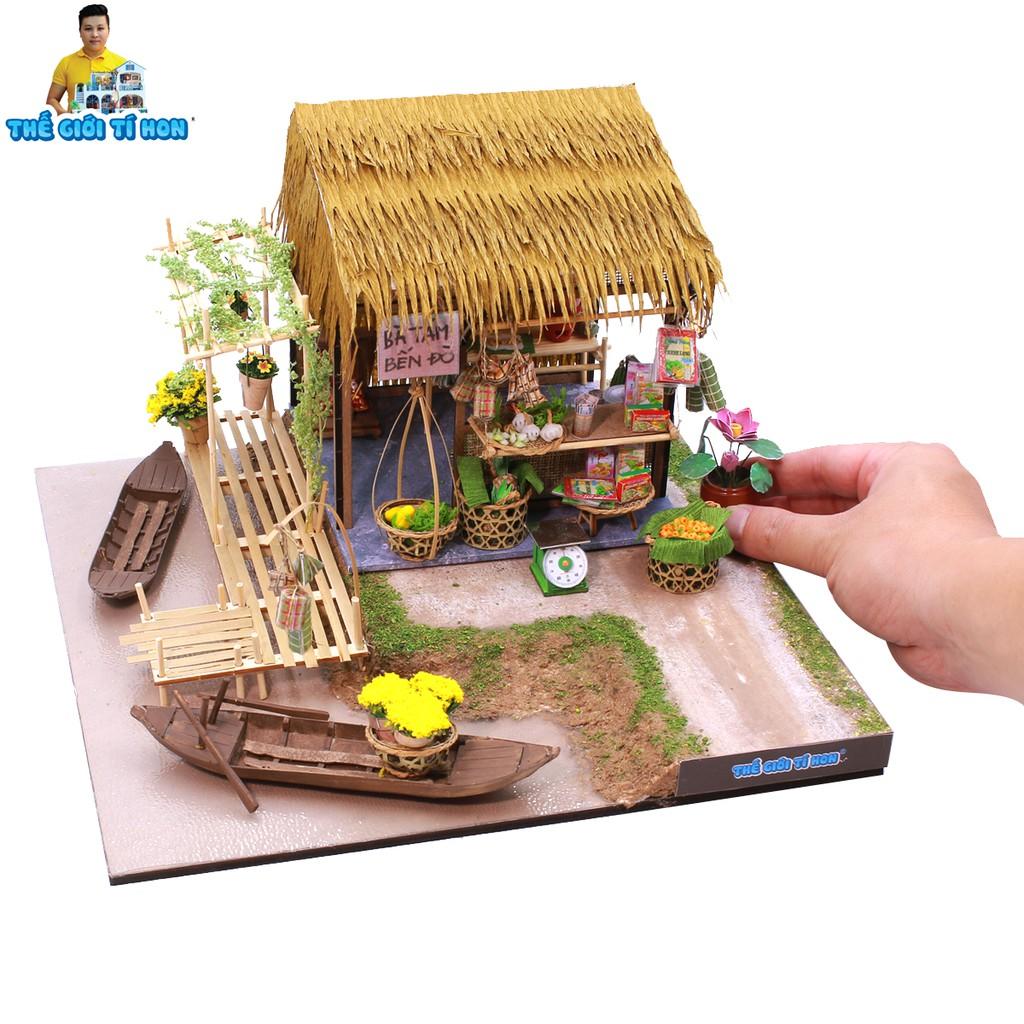
nhiều mô hình hàng hoá xuất hiện ở trong mô hình nhà tranh